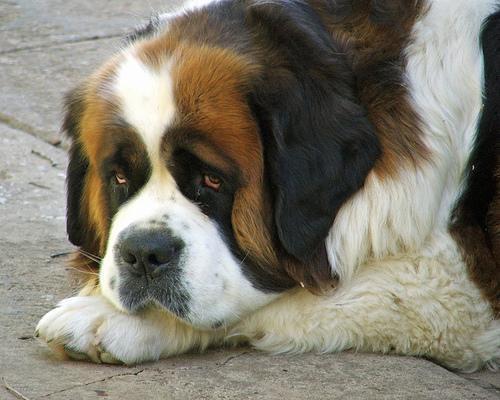
Saint_Bernard